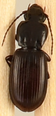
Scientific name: Pterostichus restrictus
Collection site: Niwot Ridge NEON (NIWO), plot NIWO_001